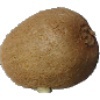
Label: kiwi